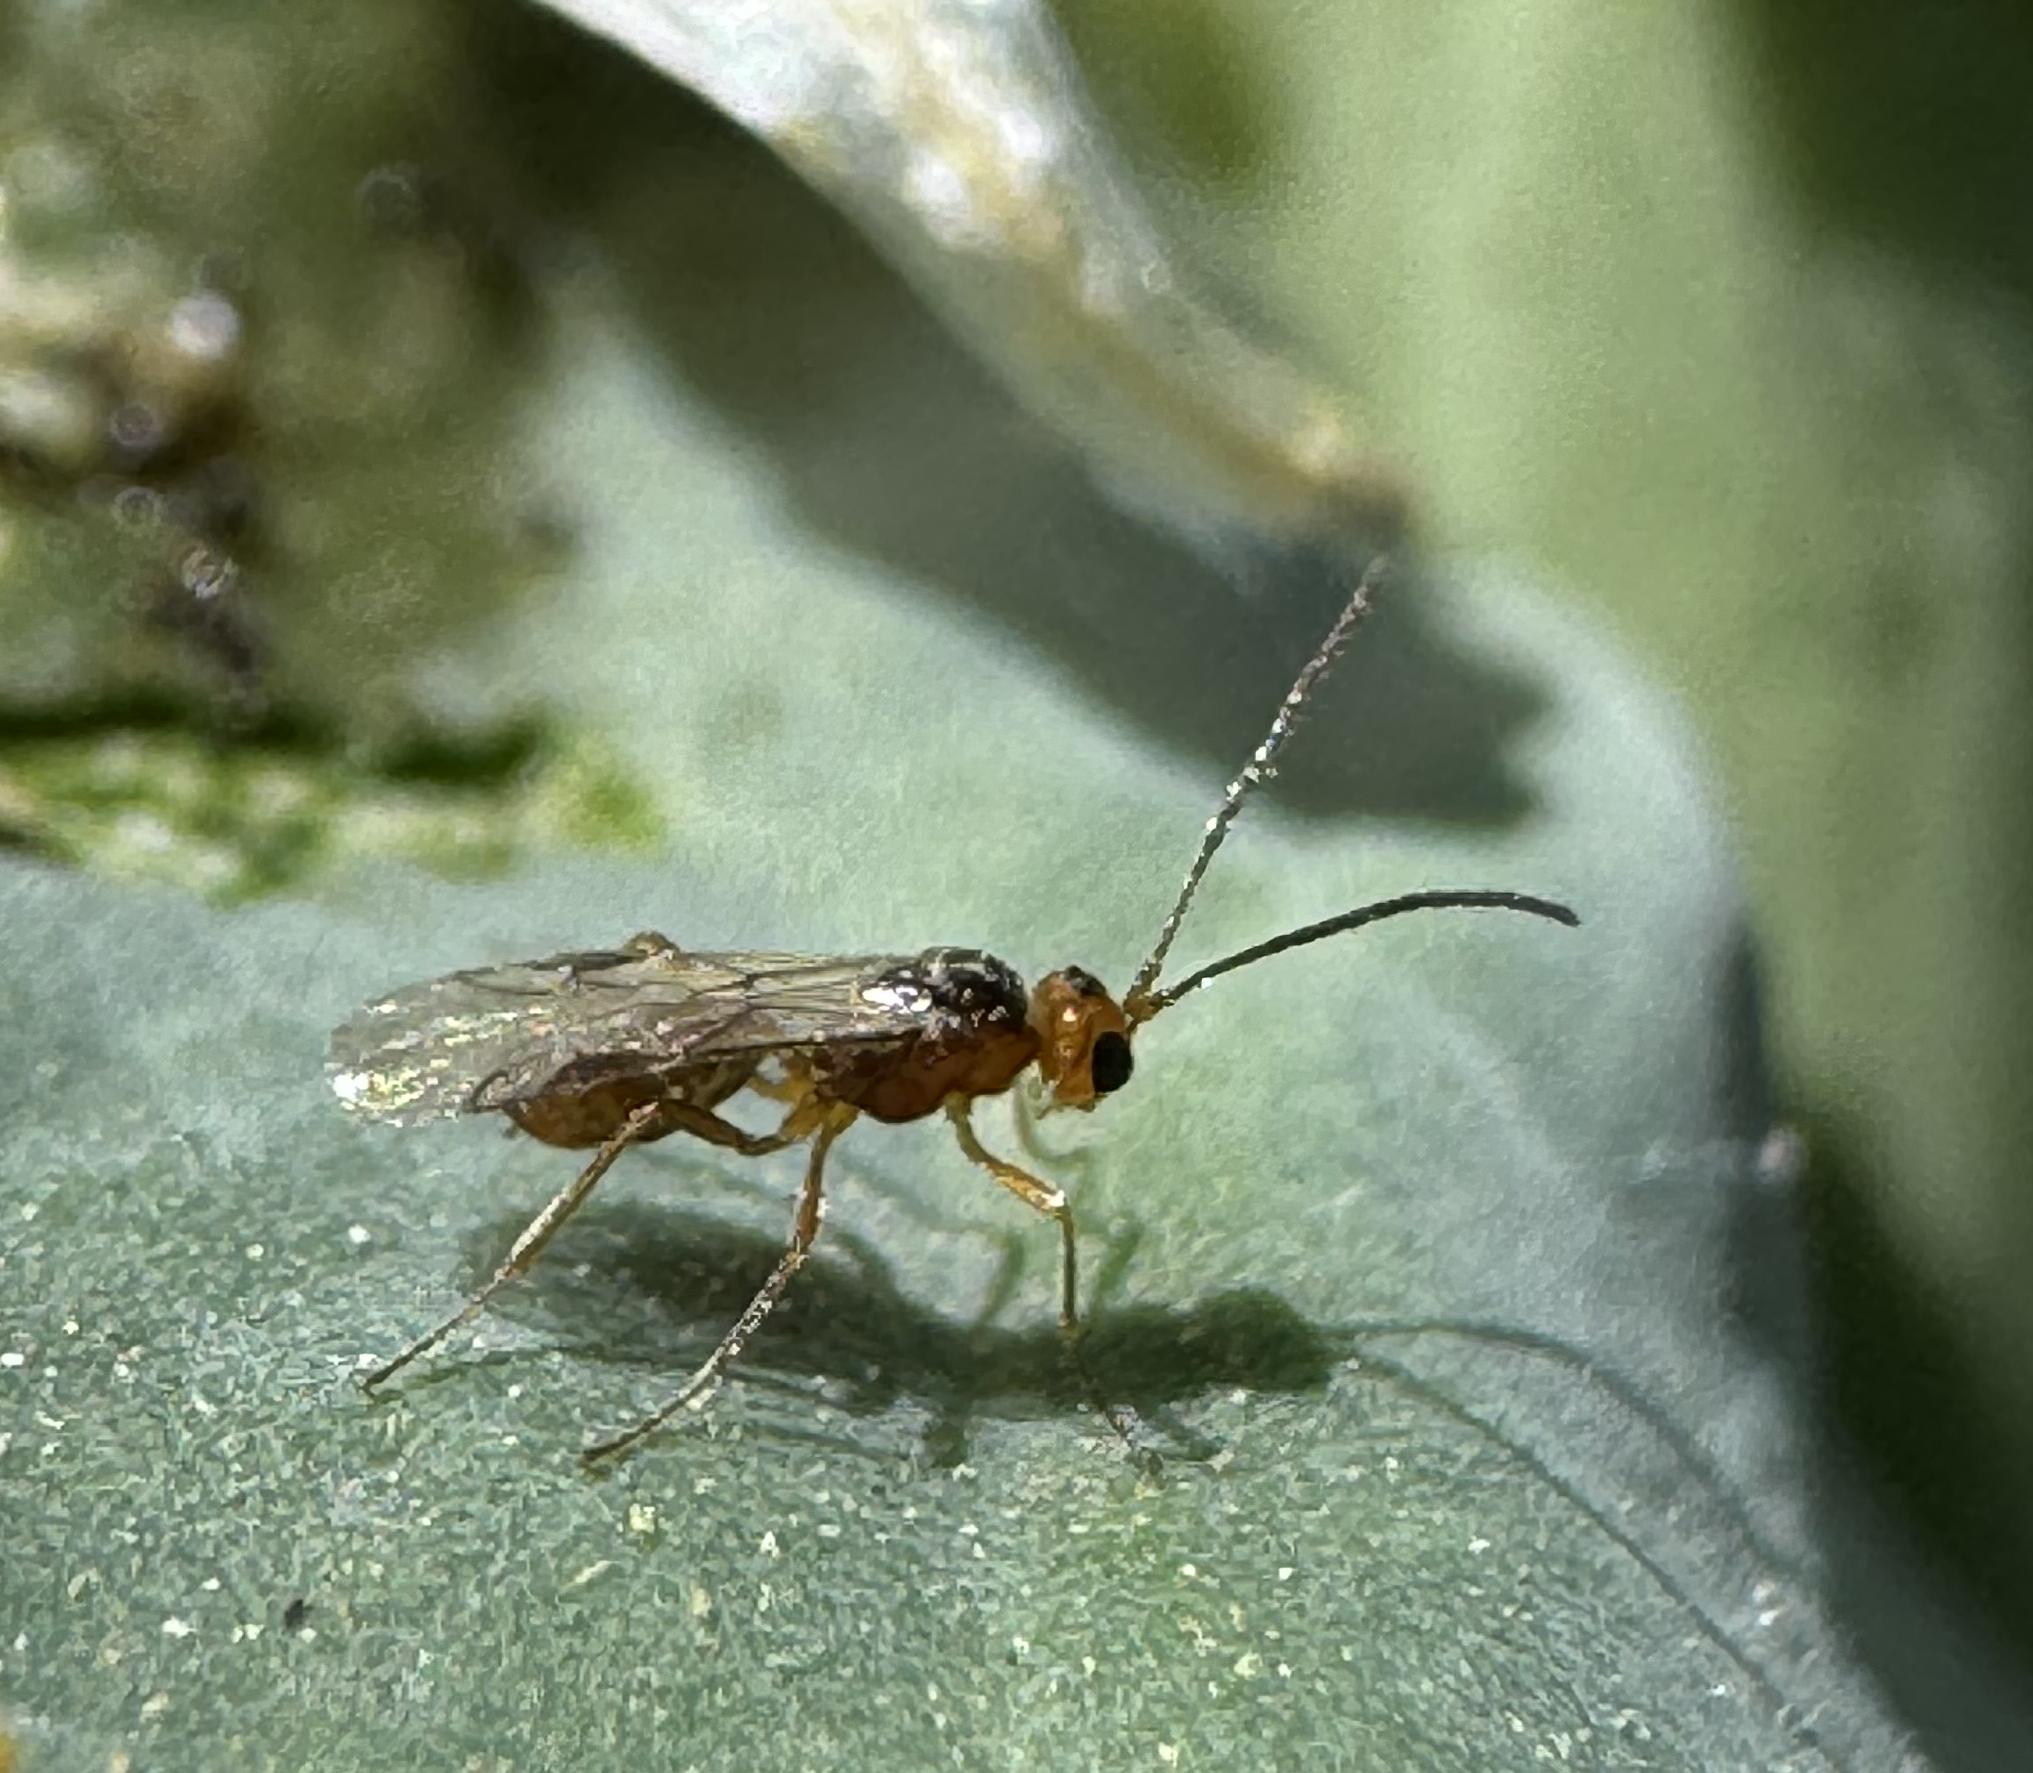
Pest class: predators